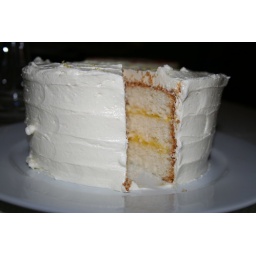
&amp;quot;Pucker Up&amp;quot; Cake: white cake layered with lemon curd, covered in our classic buttercream